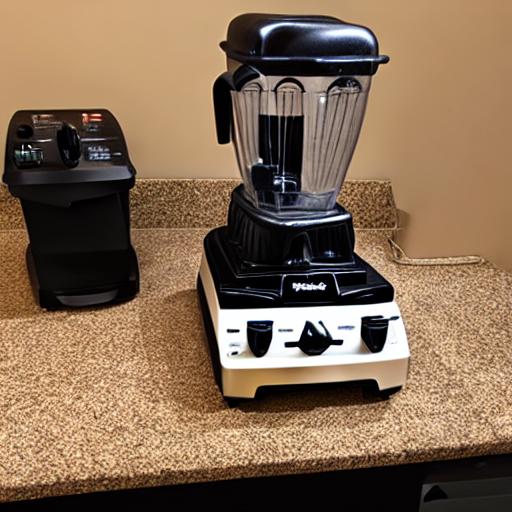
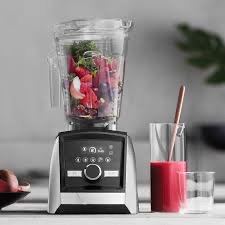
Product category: items_blender
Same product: no